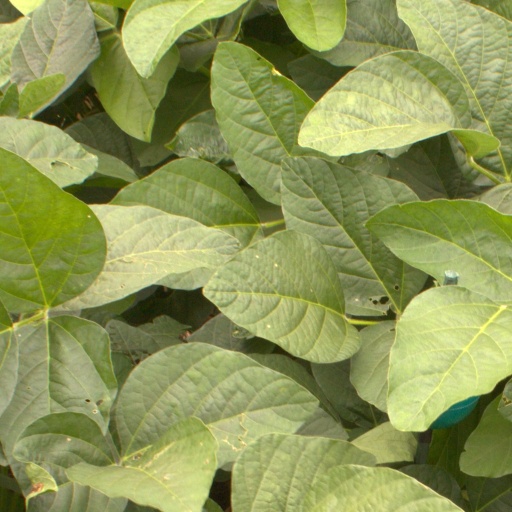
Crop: soybean